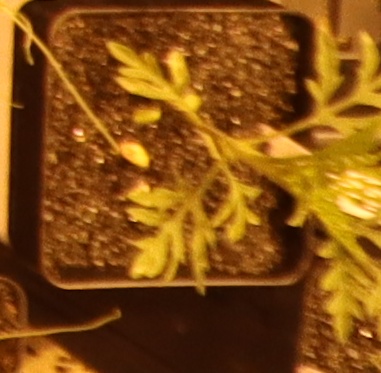
Label: Ragweed